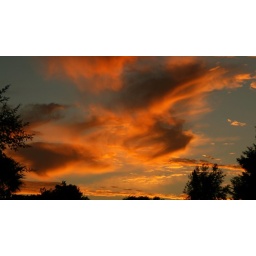
Beautiful orange clouds during sun set. Taken from my home in Bellville, CapeTown